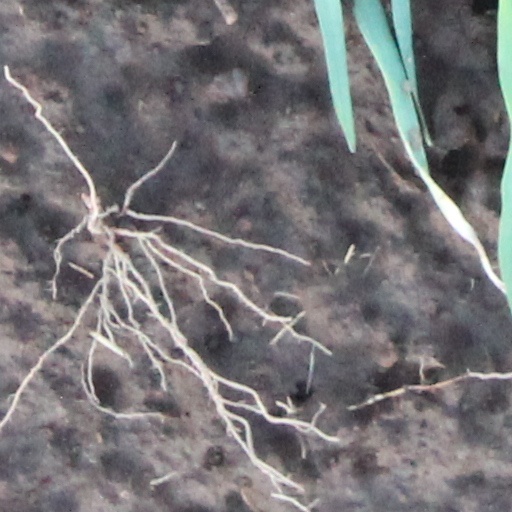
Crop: wheat